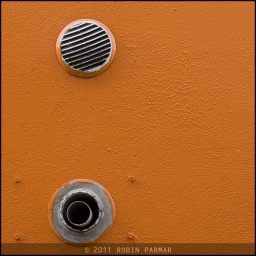
circles in an orange field